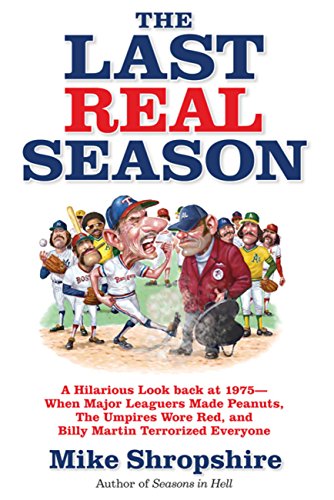
The Last Real Season: A Hilarious Look Back at 1975 - When Major Leaguers Made Peanuts, the Umpires Wore Red, and Billy Martin Terrorized Everyone
Category: Buy a Kindle
About the Author Don Imus on Seasons in Hell : "The single funniest sports book I have ever read."  MIKE SHROPSHIRE is a longtime sports columnist who has written for the Fort Worth Star-Telegram , The Dallas Morning News , Playboy and Sports Illustrated . Review One of the funniest baseball books I've ever read - NEW YORK DAILY NEWS 'Before money corrupted the game, players had to corrupt it themselves. Mike Shropshire's account of baseball's raucous pre-agent era will leave any fan laughing and smiling at the bad old days' #NAME? Review "Before money corrupted the game, players had to corrupt it themselves. Mike Shropshire's hilarious account of baseball's raucous pre-agent era will leave any fan laughing and smiling at the bad old days." ( Michael Rosenberg, Detroit Free Press )"One of the funniest baseball books I've ever read - who knew that a baseball beat writer could be so funny and clever!" ( Bill Madden, New York Daily News )
Features: A rollicking and ribald first-person account of the 1975 Major League Baseball season—the last year before free agency took over and changed the national pastime forever—for better or for worse! | There are baseball books and there are baseball books.But for the baseball cognoscenti, there are just a few "must-have" classics: | Ball Four | by Jim Bouton. | The Long Season | by Jim Brosnan. | Willie's Time | by Charles Einstein. And | Seasons In Hell | by Mike Shropshire, which was a hilarous first-person account of Mike's travails serving as a daily beat writer covering the hapless 1972 Texas Rangers.Now, in | The Last Real Season | , Shropshire captures the essence of a different time and different place in baseball, when the average salary for major leaguers was only $27,600...when the ballplayers' drug of choice was alcohol, not steroids...when major leaguers sported tight doubleknit uniforms over their long-hair and Afros...and on July 28th, 1975, the day that famed Detroit resident Jimmy Hoffa went missing, the Detroit Tigers started a losing streak of 19 games in a row. On the day that the Tigers blew a 4-run lead in the bottom of the ninth, Shropshire recalls: "I drank three bottles of Stroh's beer in less than a minute and wrote that 'Jimmy Hoffa will show up in the left field stands with Amelia Earhart as his date before the Tigers will win another game.'"And so it goes. Filled with just the kind of wonderful baseball stories that real fans crave, this is the funniest baseball book of the year.